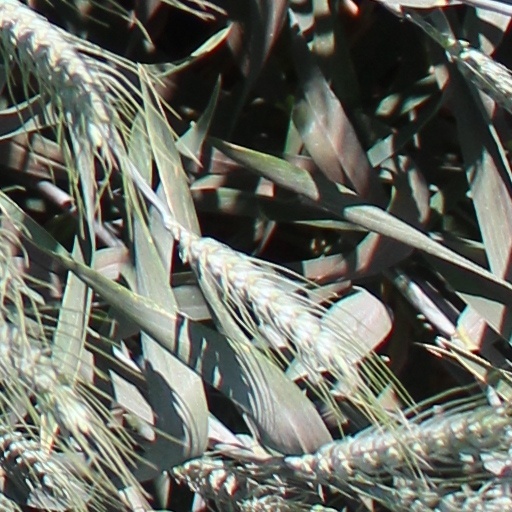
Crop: wheat